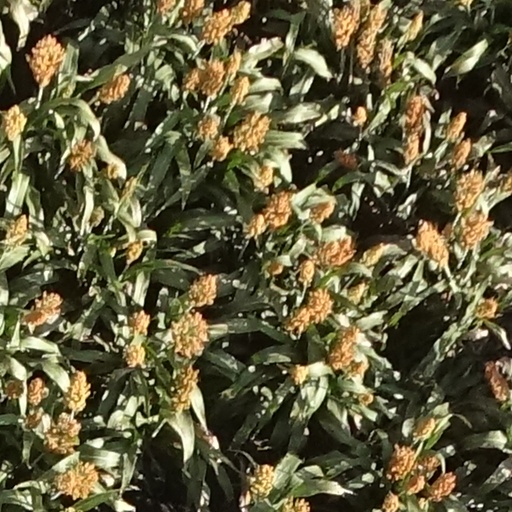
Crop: sorghum